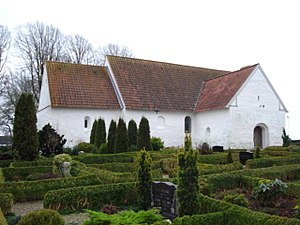
Hvilsted Kirke
Hvilsted Kirke – set fra nordøst
Hvilsted Kirke, Hvilsted Sogn, Hads Herred i Aarhus Kommune.